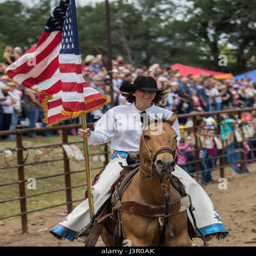
the american flag makes an entrance at the rodeo